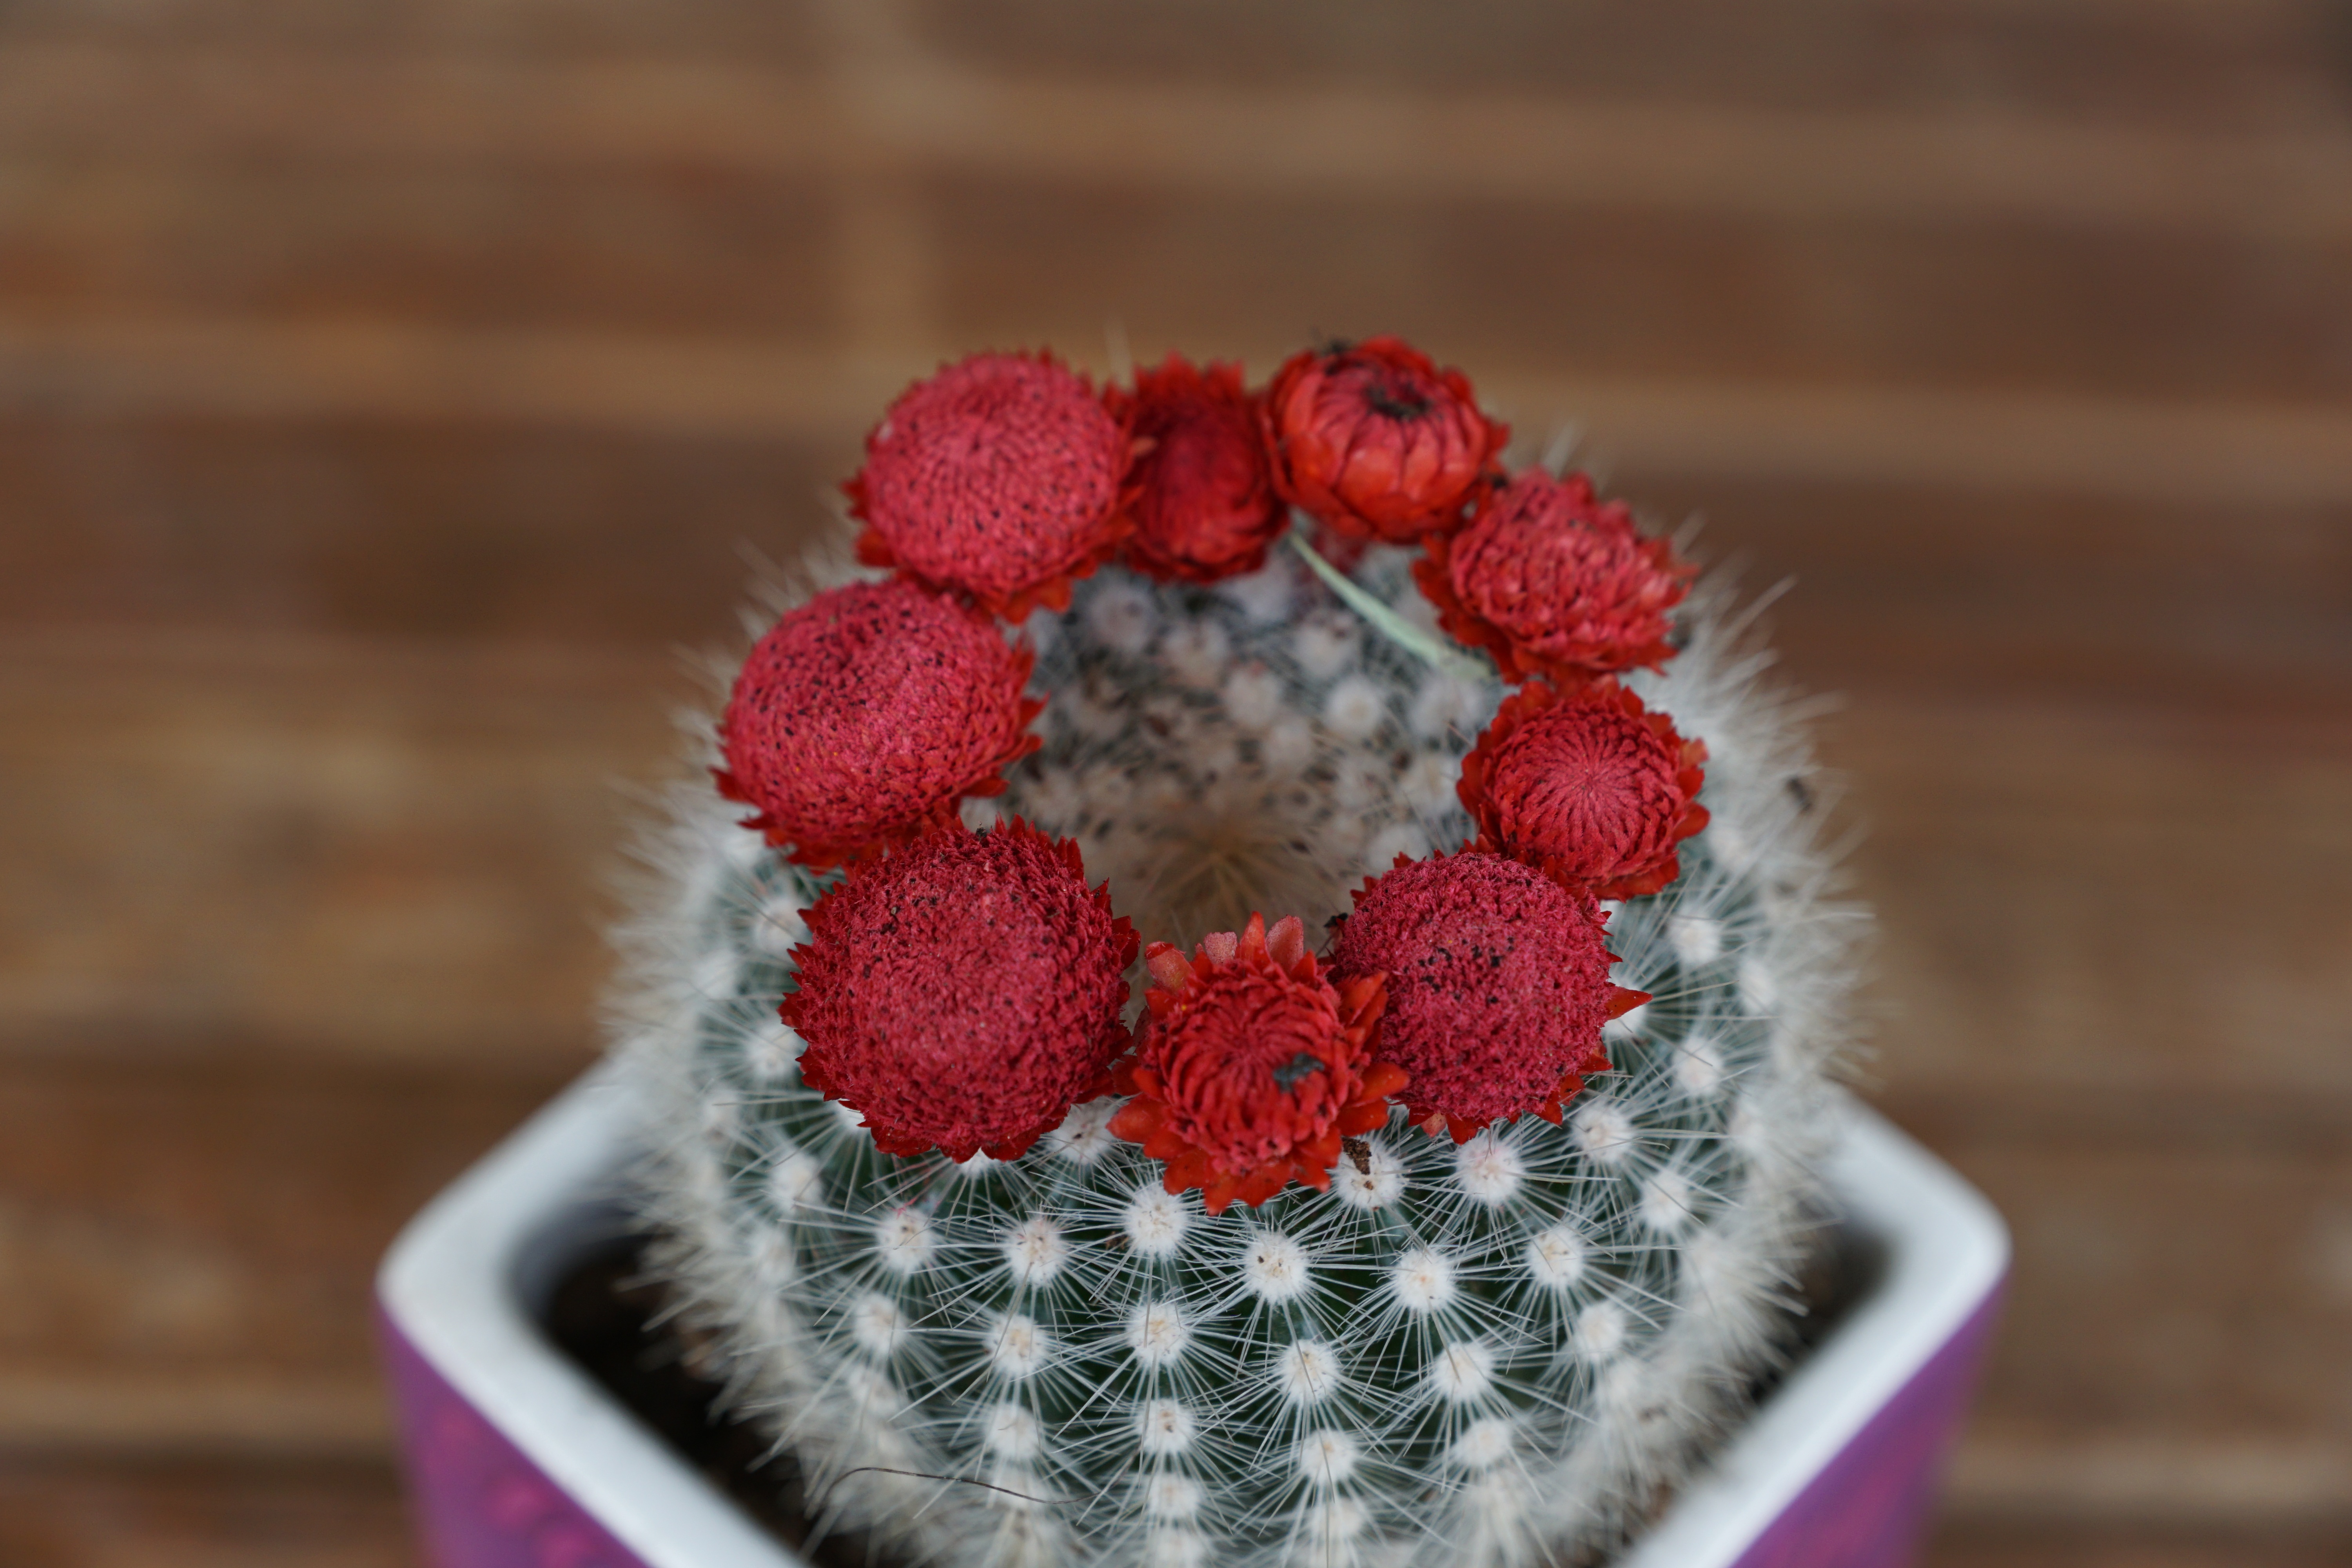
cactus, plant, flower, petal, pattern, food, red, produce, succulent, pink, crochet, art, spur, macro photography, flowering plant, flourished, land plant